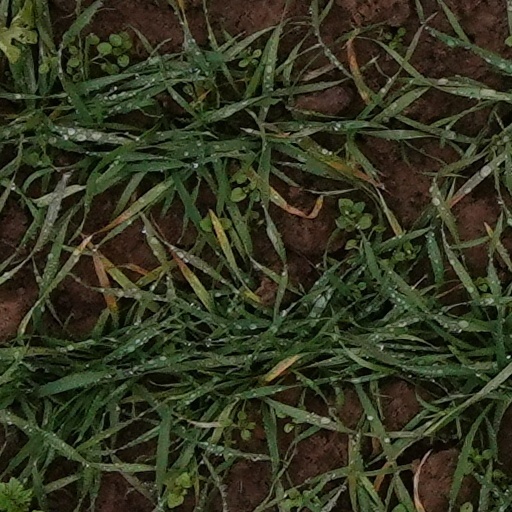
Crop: wheat